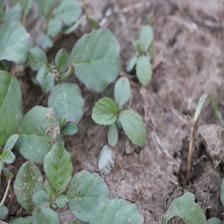
Label: BroadLeafWeed